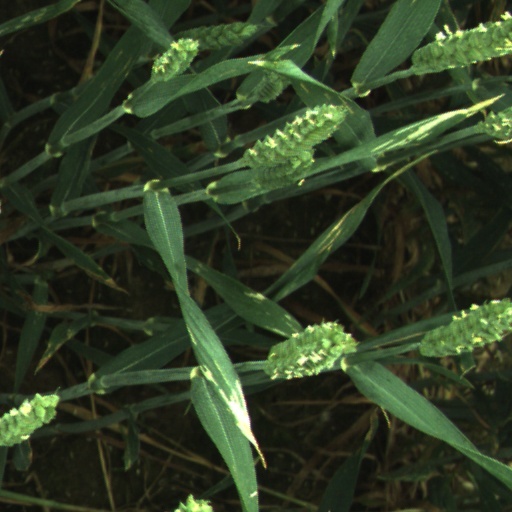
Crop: wheat